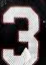
Number: 3